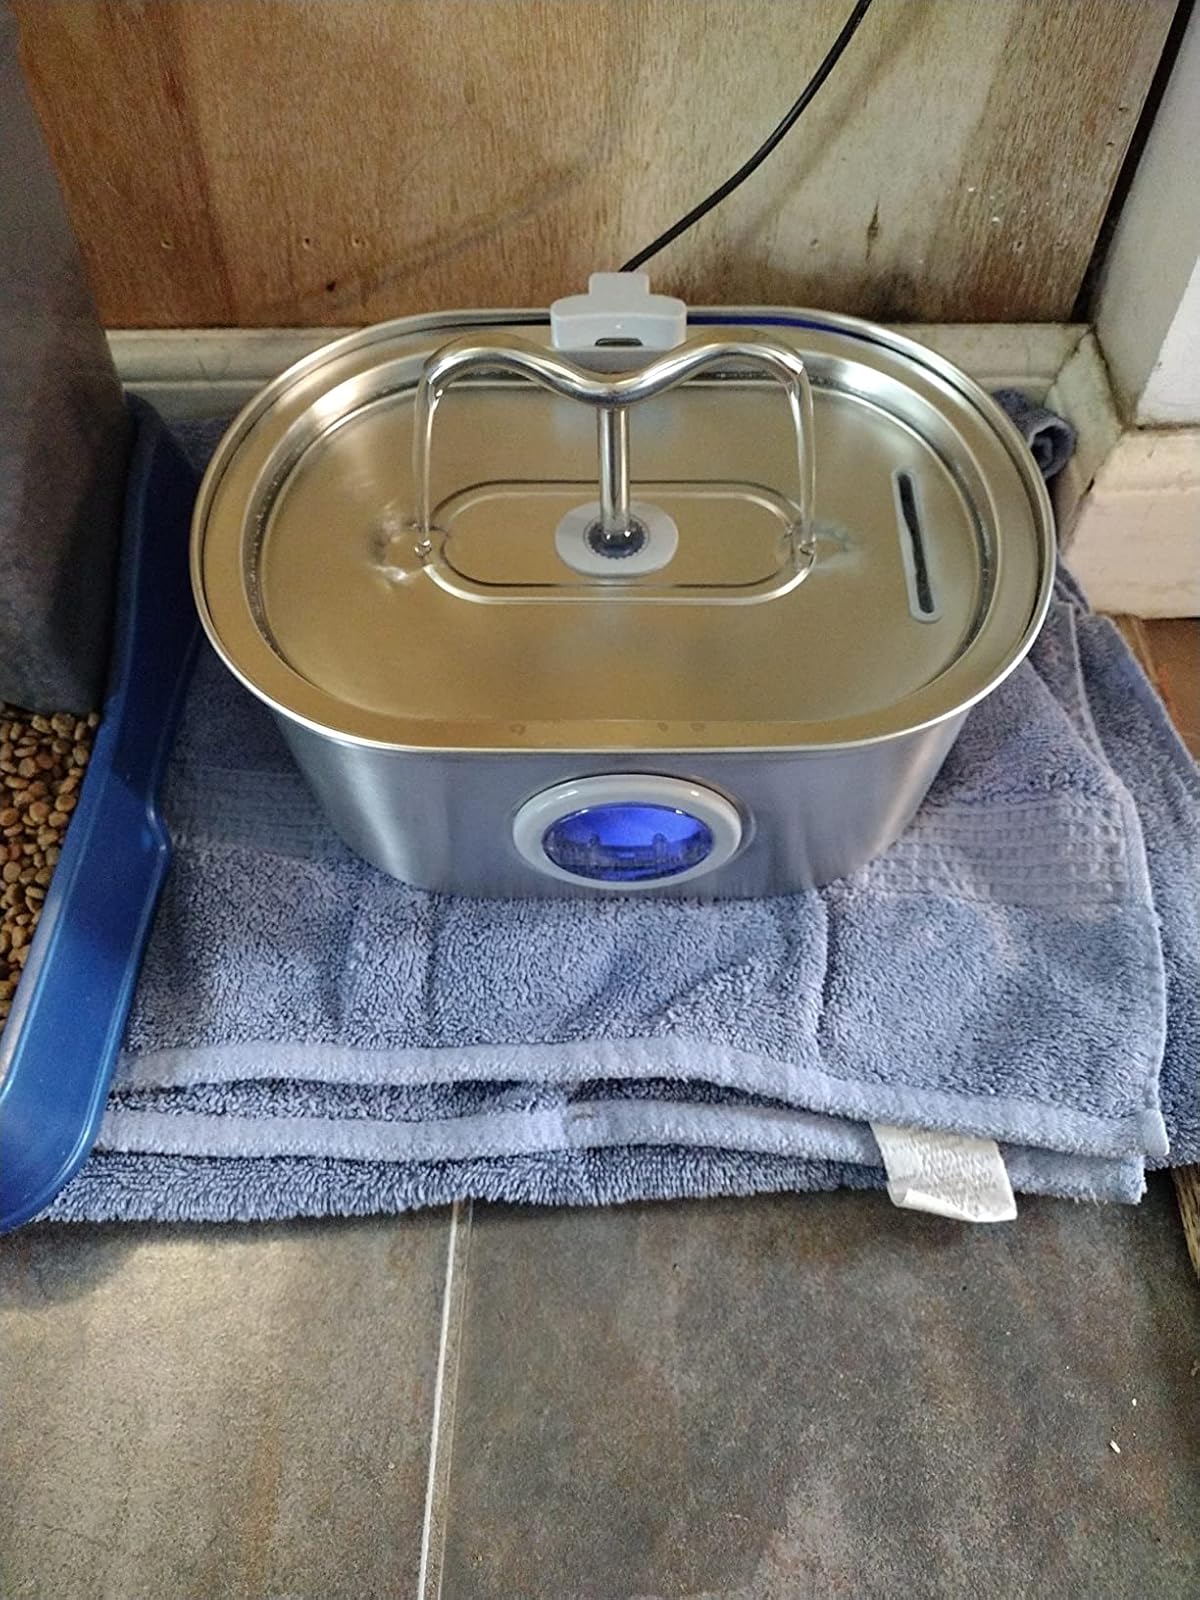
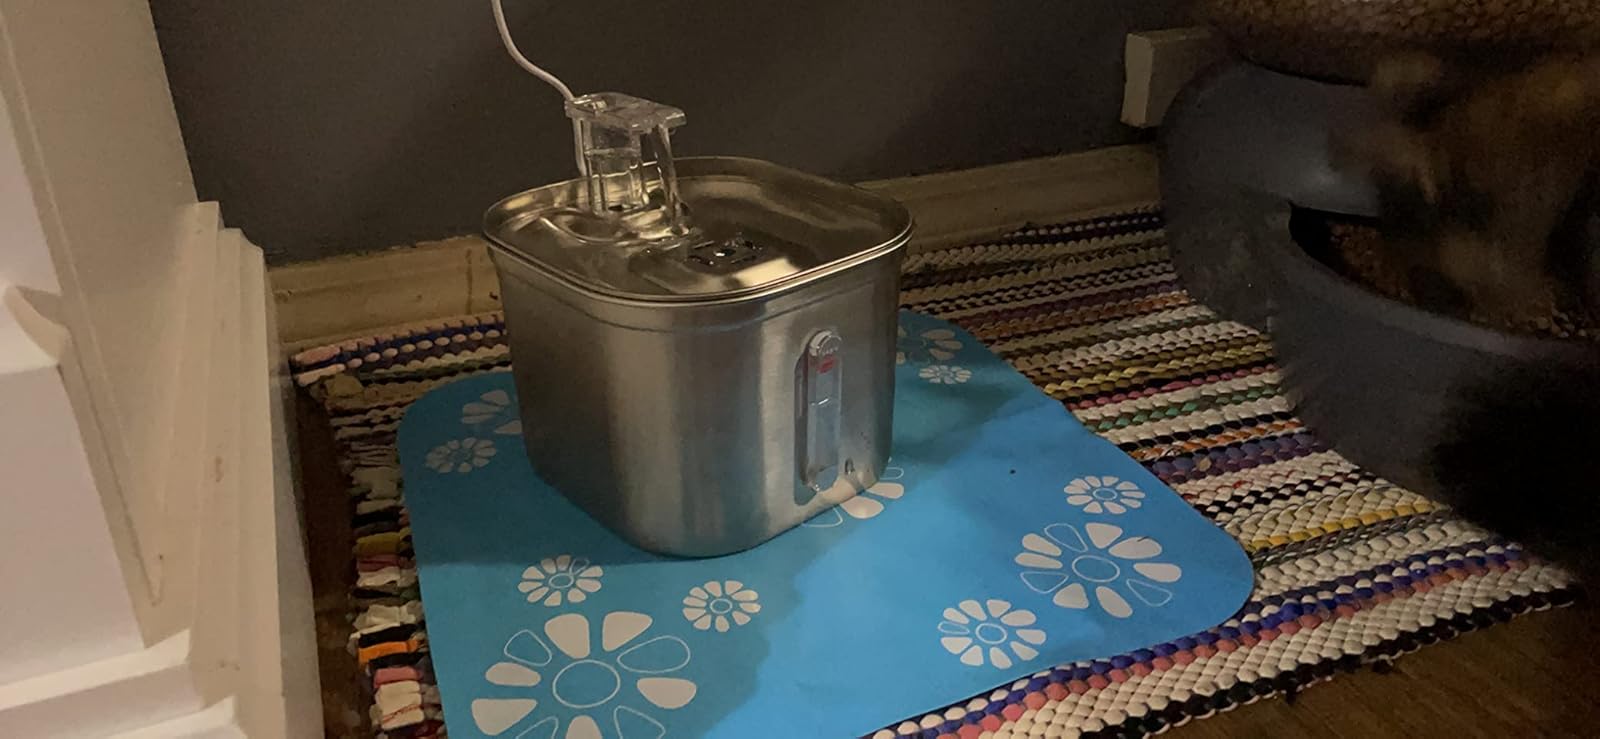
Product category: items_bowl
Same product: no